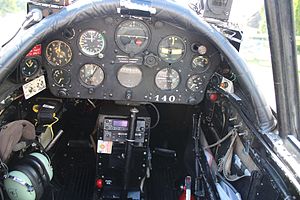
DHC-1 Chipmunk / Operatører / Civile operatører
Forreste sæde - Pilotens eller elevens
de Havilland Canada DHC-1 Chipmunk er et tandem, to-sædet, enmotors militært træningsfly, som blev det primære skolefly for Flyvevåbnet, Royal Air Force og mange andre luftvåben i årene efter anden verdenskrig. Chipmunk var de Havilland Canada's første efterkrigsprojekt.